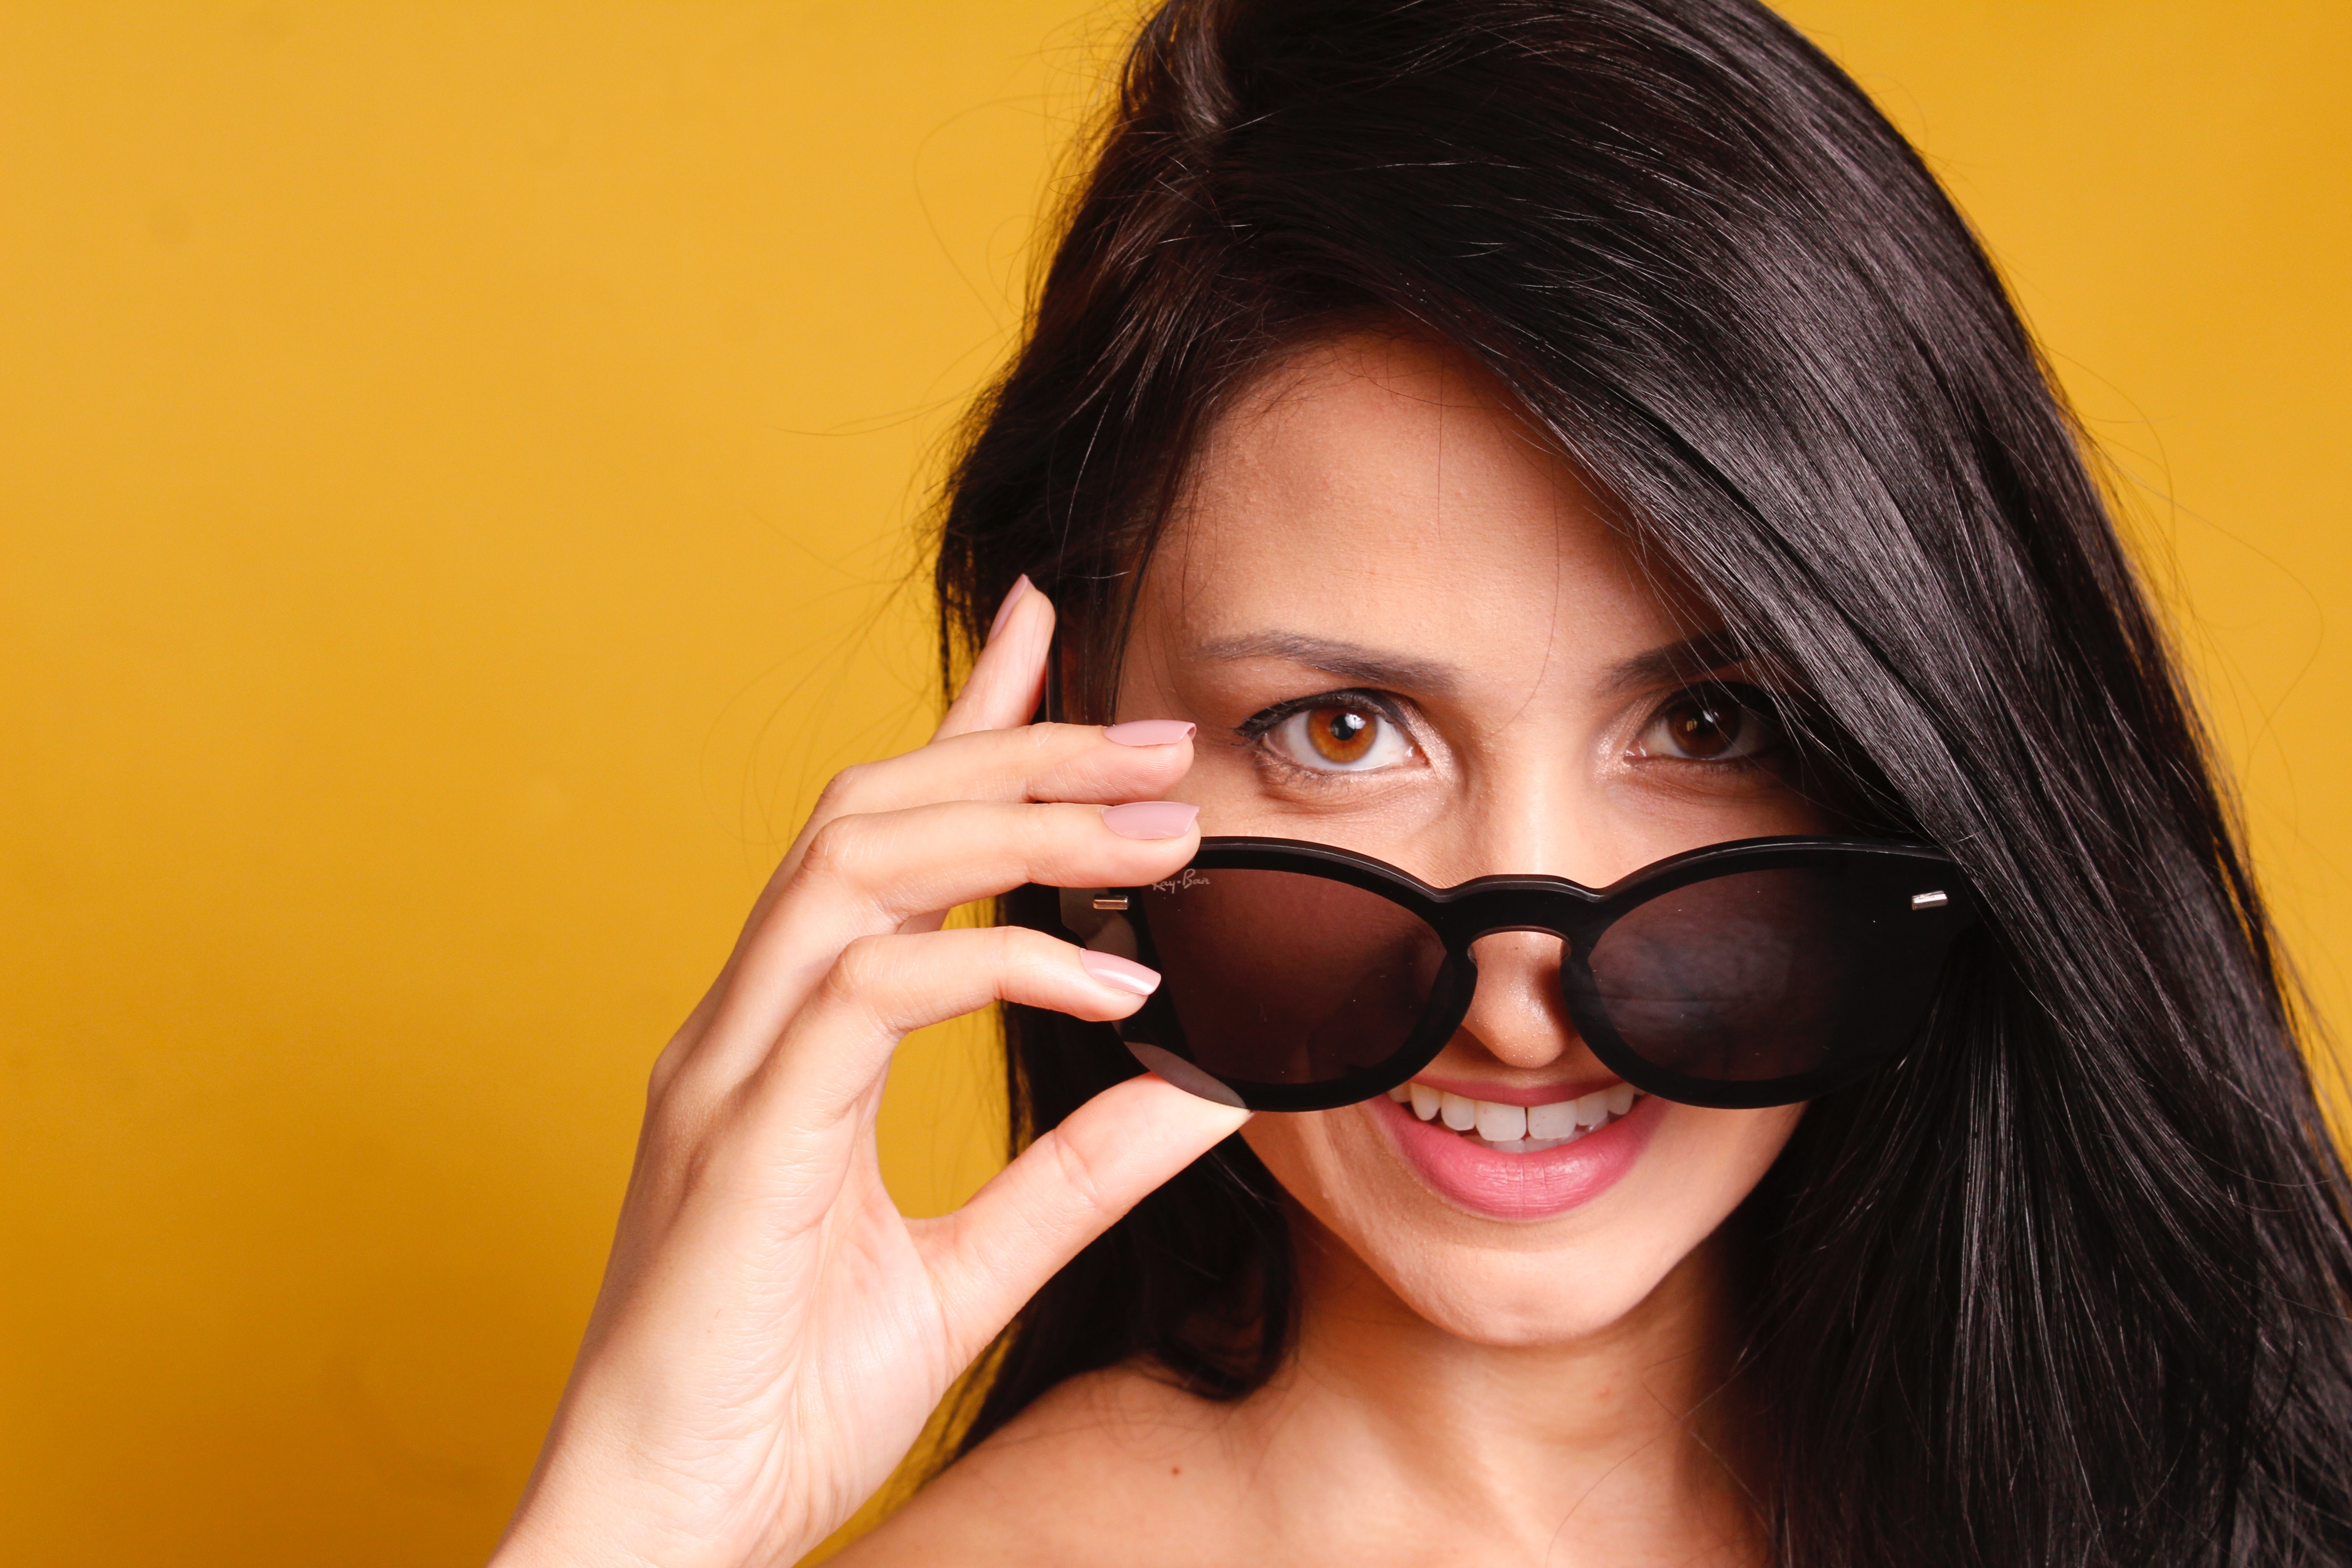
eyewear, hair, glasses, sunglasses, face, black hair, lip, skin, yellow, hairstyle, beauty, cool, nose, eyebrow, chin, vision care, long hair, forehead, close up, eye, smile, brown hair, model, Material property, photo shoot, photography, hair coloring, Eye glass accessory, layered hair